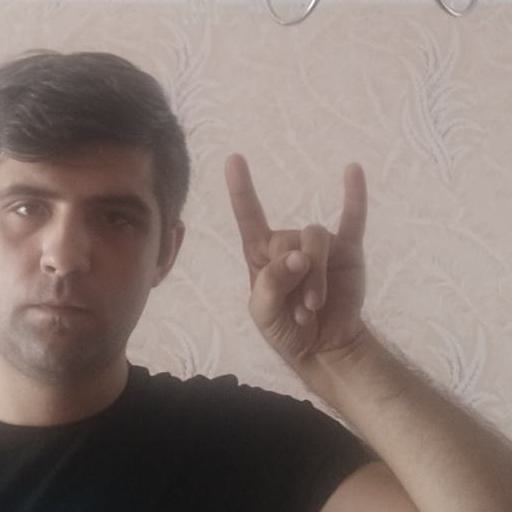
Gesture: rock